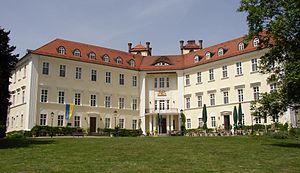
Le château de Lübbenau est un château néoclassique brandebourgeois situé dans la Forêt de Spree. L'édifice fait partie des bâtiments historiques protégés de la municipalité de Lübbenau. C'est aujourd'hui un hôtel.